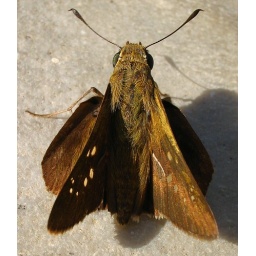
this view shows the clear patches in the wings well...its a male hence the stripe on the upper wing